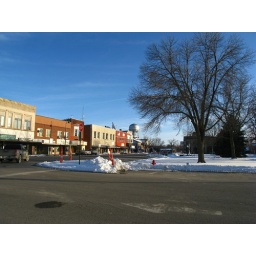
centre with water tower in the background